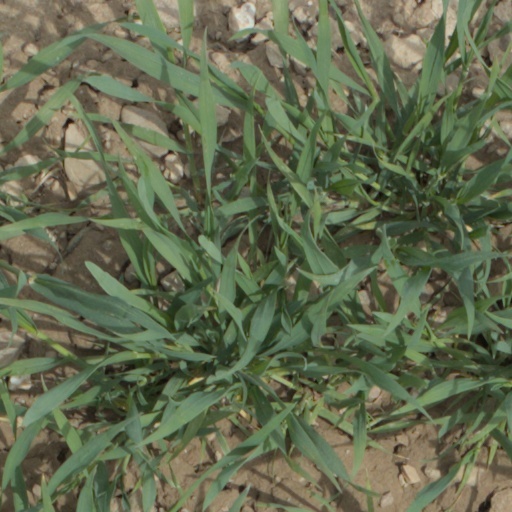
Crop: wheat